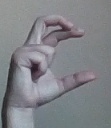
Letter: thal